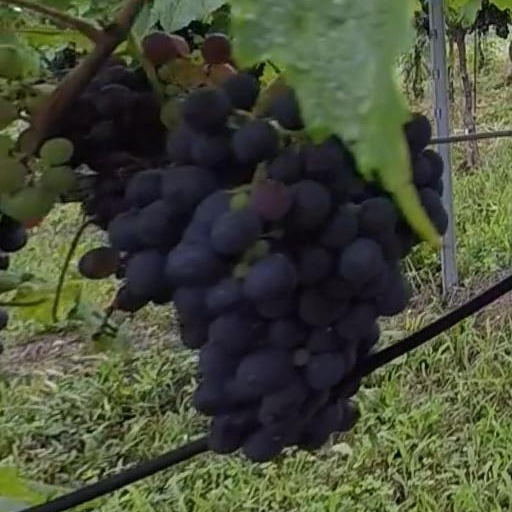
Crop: grape